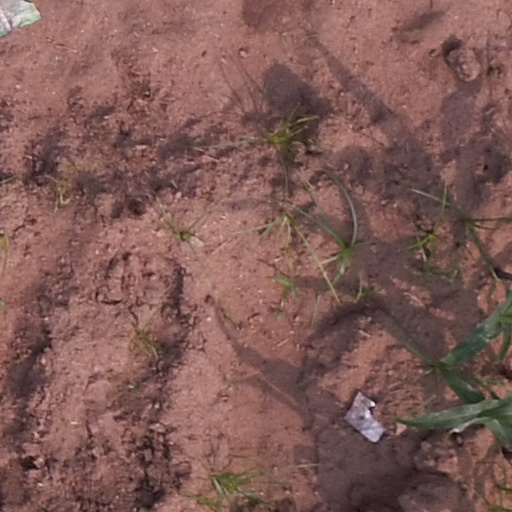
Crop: maize; corn